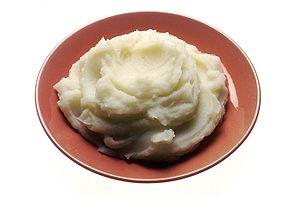
Une purée est une préparation culinaire à base de fruits ou de légumes cuits ou crus, et ensuite écrasés. Le terme s'applique en particulier à la purée de pommes de terre.